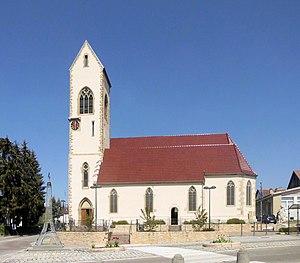
L'église Saints-Pierre-et-Paul de Waldighofen, côté sud